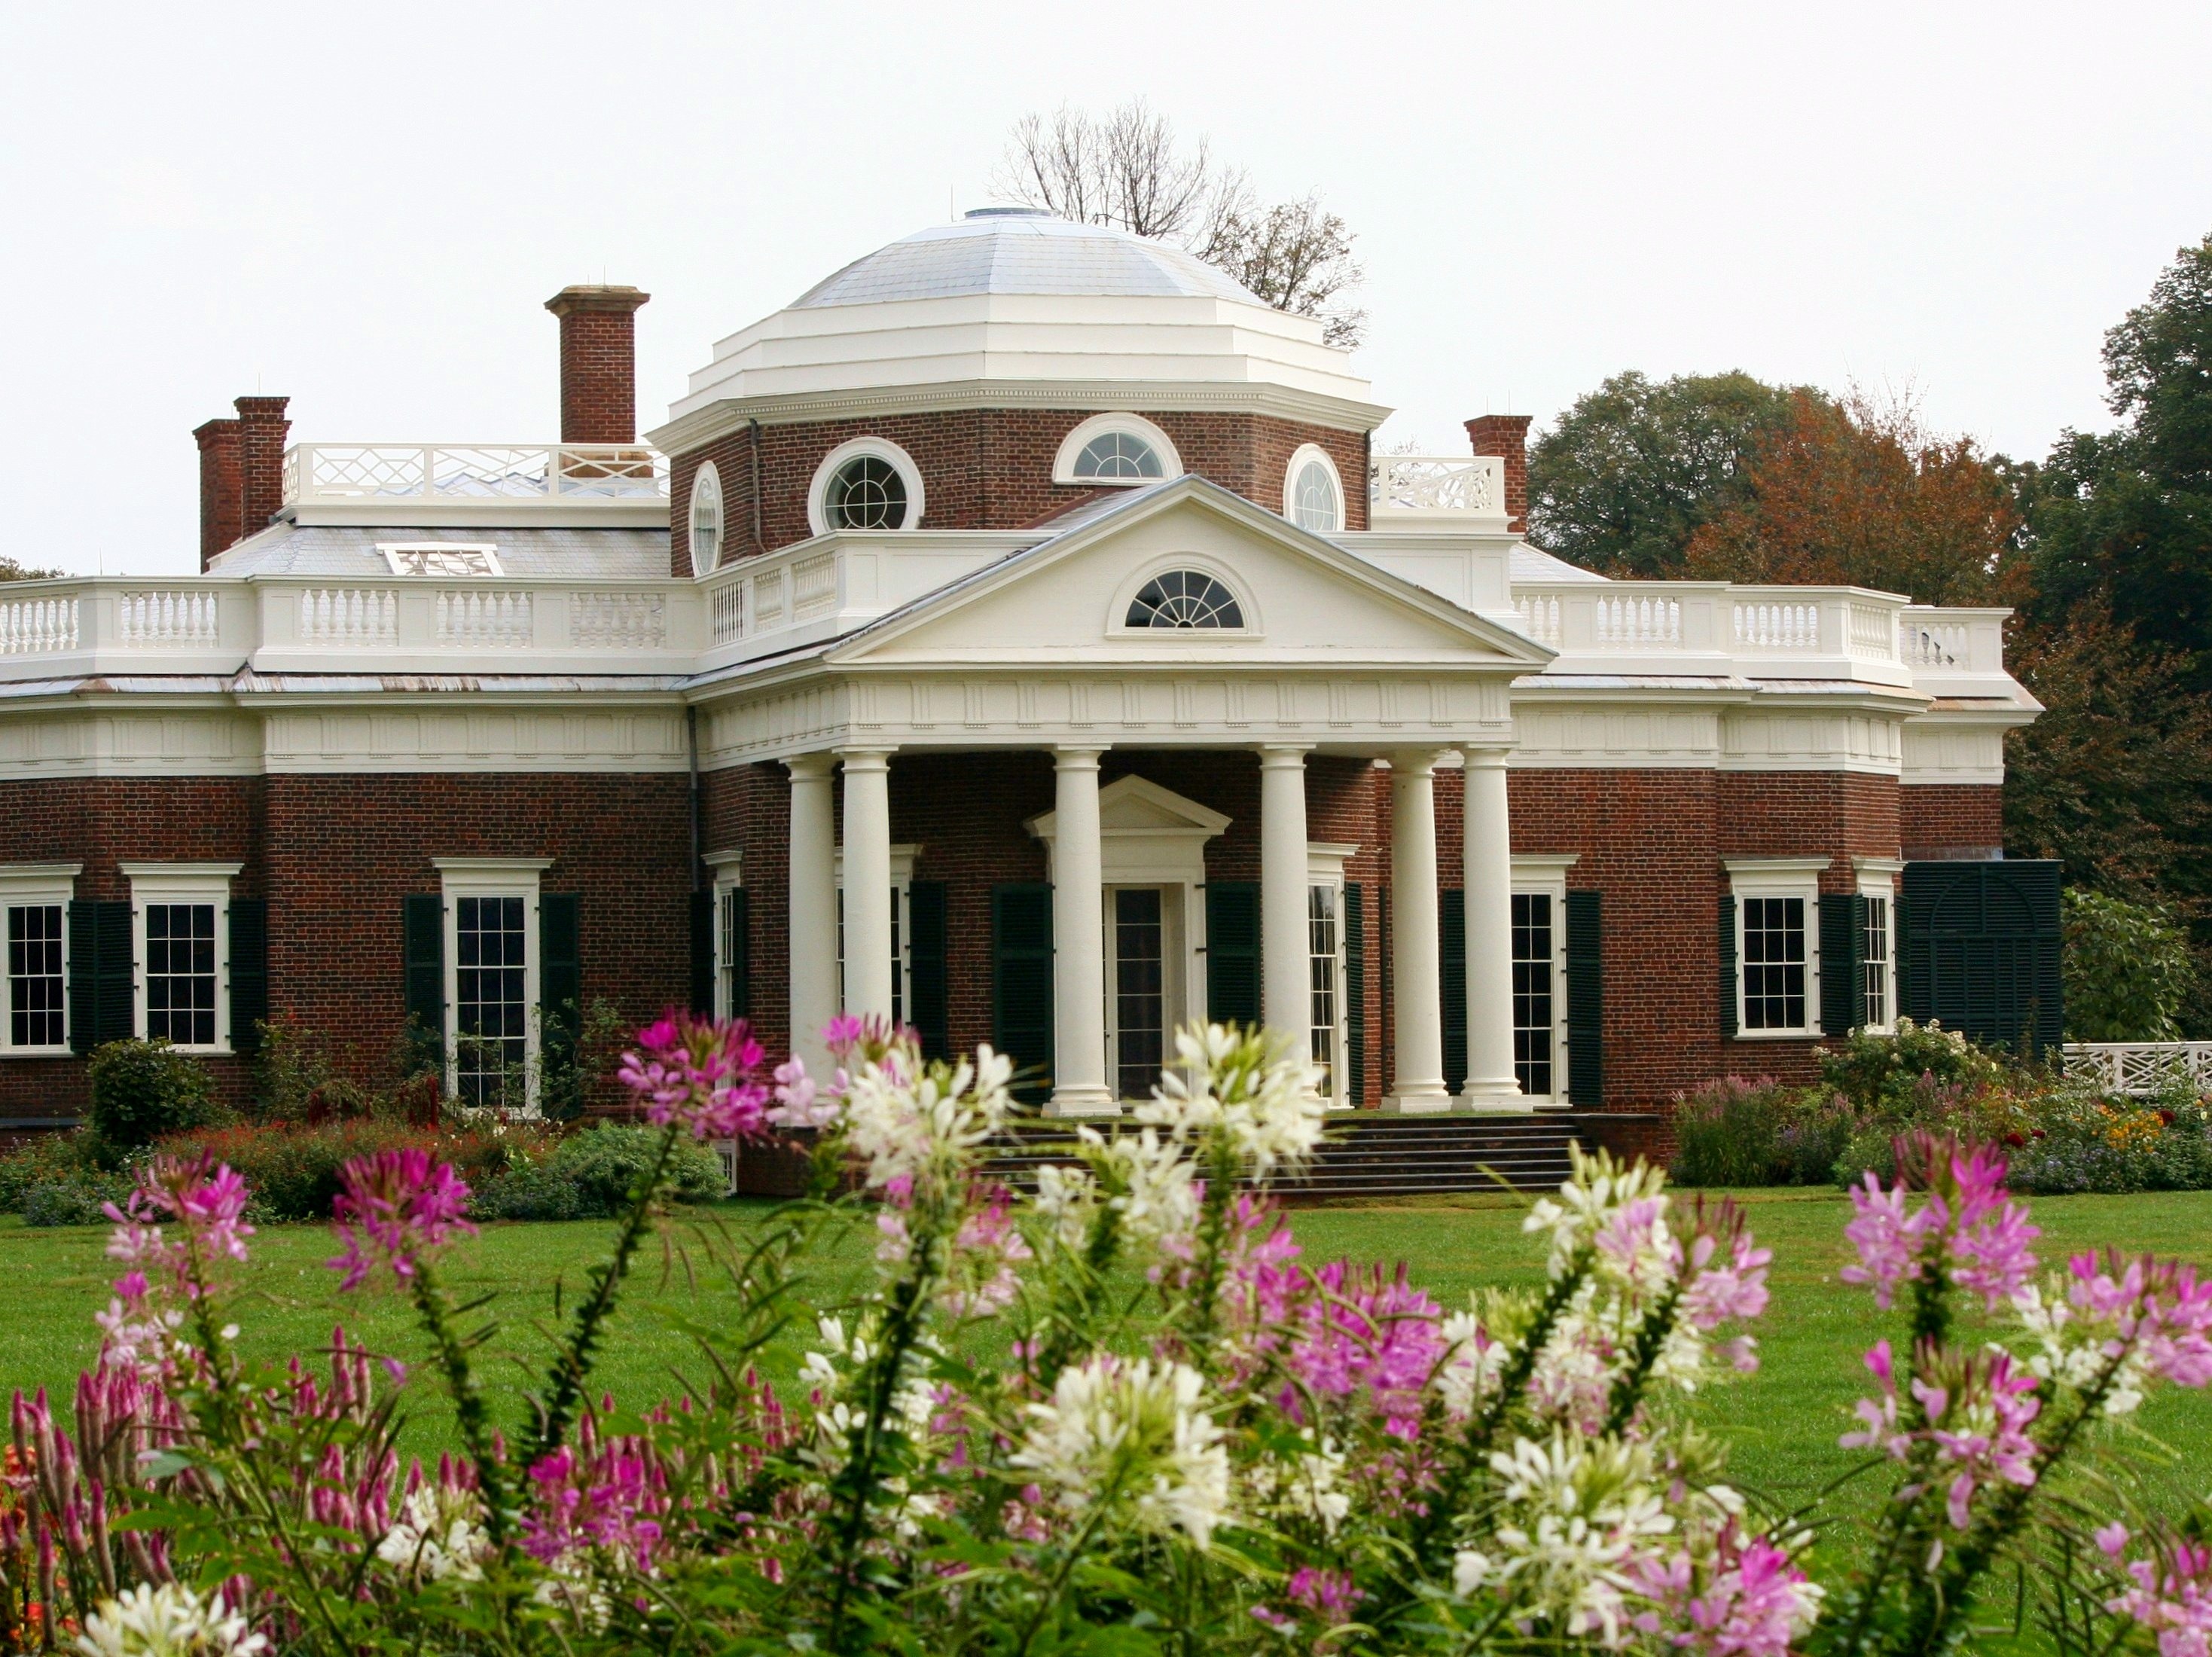
lawn, mansion, house, flower, building, home, museum, cottage, facade, property, garden, orangery, dome, estate, monticello, jefferson, manor house, real estate, residential area, historic house, presidential home, nickle front